Xx (The xx album)

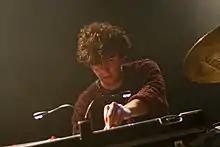
The album was mixed and produced by Jamie Smith (2010).

Most of "xx" was recorded from late December 2008 to late January 2009 before McDonald and Smith began an exhaustive mixing process, which lasted two weeks. For each song, they mixed one or two tracks of each instrument and used Waves Audio components to equalise the recordings. Having enjoyed how the demos captured unintended background noises such as street sounds, McDonald deliberately left certain sounds that would have otherwise been unwanted in the final mix. "I wanted it to sound like people in a room, rather than this polished kind of perfect crystalline thing", he explained. "It was all the small details that we really liked."